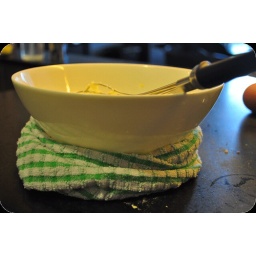
stabilise your bowl with a tightly wrapped kitchen towel around the base when beating anything by hand!